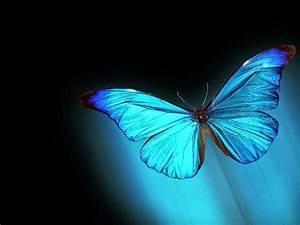
butterfly